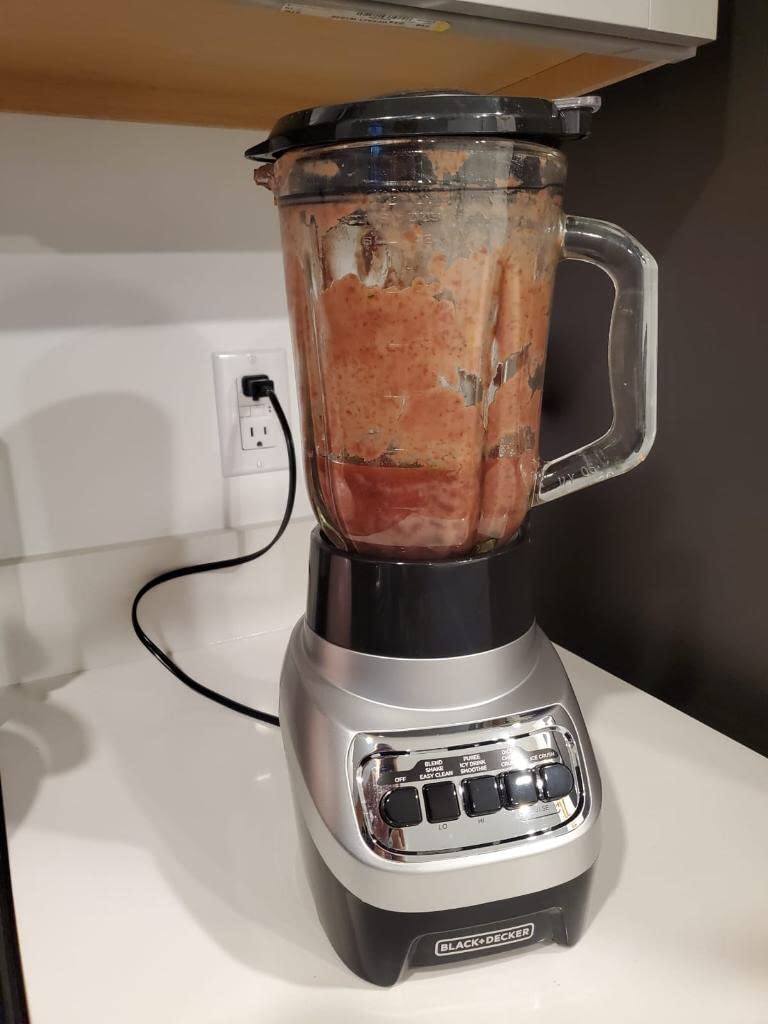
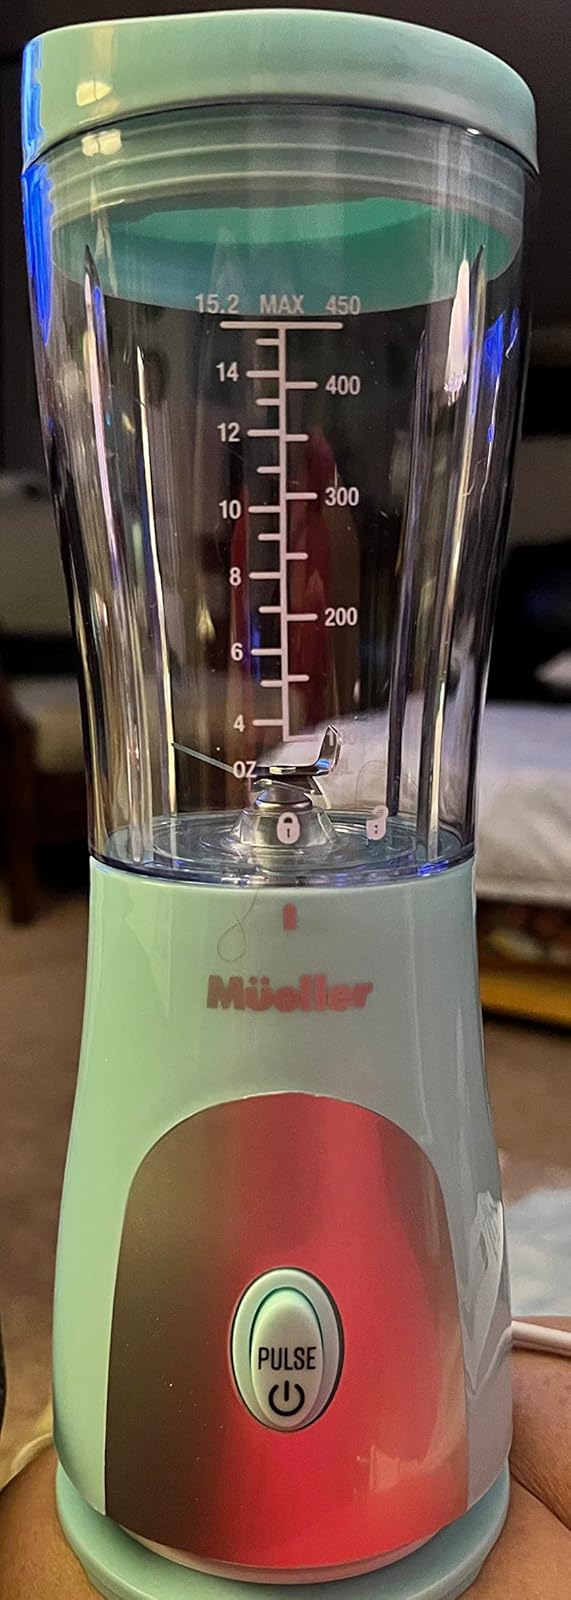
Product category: items_blender
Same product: no